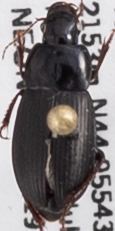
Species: Harpalus opacipennis
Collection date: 2018-07-12
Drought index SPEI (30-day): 0.662
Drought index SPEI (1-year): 2.09
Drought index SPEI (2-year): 0.992